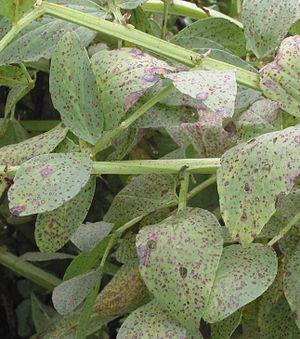
Botrytis fabae est une espèce de champignon ascomycètes de la famille des Sclerotiniaceae, à répartition quasi-cosmopolite.